Hurricane Gustav

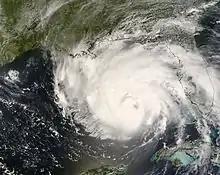
Hurricane Gustav in the southeastern Gulf of Mexico as a Category 3 storm

Hurricane Gustav reached the Louisiana coast on the morning of September 1, making landfall near Cocodrie, Louisiana ("see rainfall map"); however, at 9 am wind speed at Grand Isle had been 115 mph (115 * 1.61 round 0 km/h), the highest eyewall speed, indicating the eyewall had traveled over 4 hours along the coast. The center of the storm continued northwest across the state, so damage and deaths were widespread in many areas.